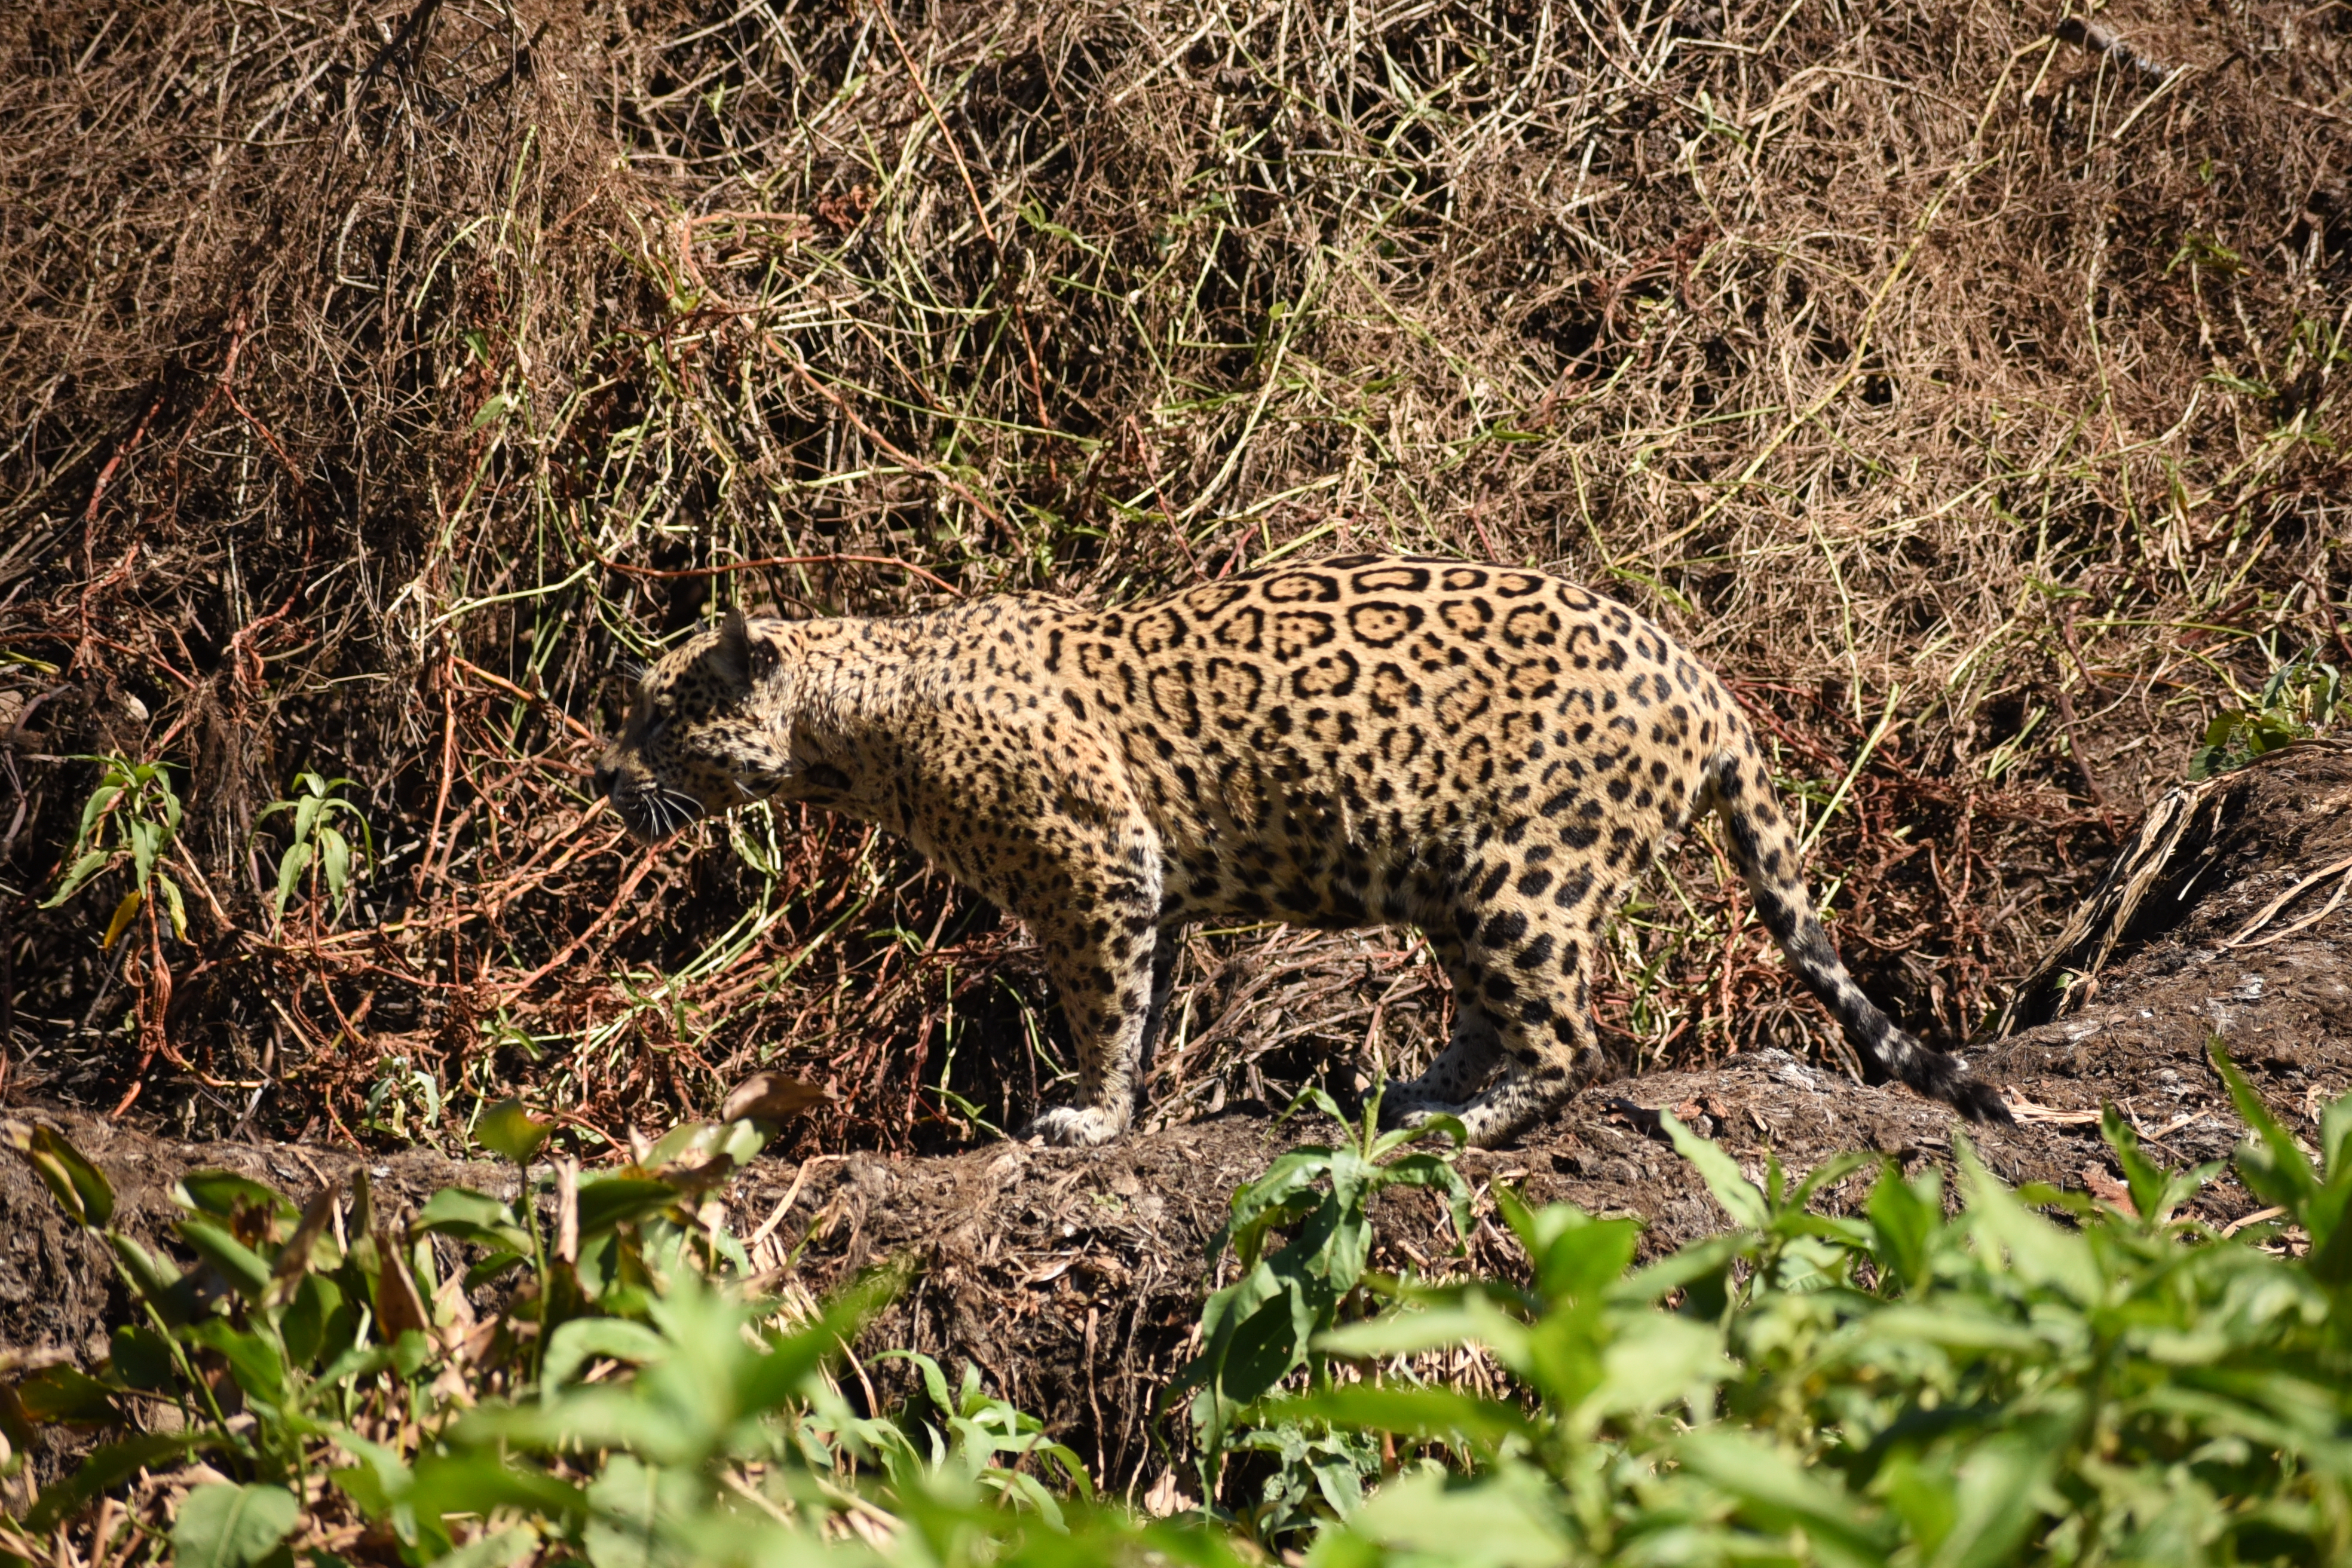
Jaguar: Kasimir